Henry Clifford, 10th Baron Clifford

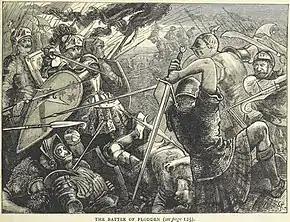
Victorian depiction of the battle of Flodden

In 1487 the Earl of Oxford had been granted the wardship and marriage of the 17-year-old Elizabeth Greystoke, granddaughter and sole heiress of Ralph, Baron Greystoke. Oxford soon sold the rights (worth nearly £300 per annum) to Clifford. Within a short time, though, Elizabeth was taken from Clifford's custody ("without leave asking, and not without peril to his person") by Thomas, Lord Dacre. By 1491, relations between the two men had deteriorated to the extent that the King personally prosecuted them both in the Star Chamber for rioting; they were each fined £20. King Henry was more likely to have been concerned, in cases such as these, with bending his tenants-in-chief to his political will than the revenue these forfeits added to his Exchequer. Hicks has suggested that this behaviour made Clifford less trustworthy in Henry's eyes as a crown agent. In 1496 the Captain of Carlisle, Henry Wyatt, wrote to the King expressing, as Agnes Conway calls it, his "poor opinion" of Clifford. Wyatt considered Clifford's wife, Lady Anne St John, to be a more able administrator than her husband, whom he considered inefficient, and told the King so plainly.